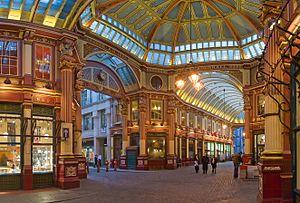
Marché de Leadenhall à Londres. Panorama issu de trois clichés pris avec un appareil Canon 5D et un objectif 24-105mm f/4L IS.
Le marché de Leadenhall est un marché couvert situé sur Gracechurch Street dans la Cité de Londres, le centre historique de la ville. Datant du XIVᵉ siècle, c'est l'un des plus vieux marchés de Londres.